HMS Daring (1893)

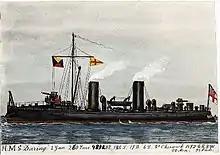
HMS Daring, by James Scott Maxwell

"Daring" appears to have served in home waters between 1895 and 1912. She was commissioned at Portsmouth on 23 February 1900 as tender to , gunnery school situated on Whale Island near Portsmouth. In early June 1901 a boiler explosion occurred on board "Daring" at anchor off Portsmouth, causing the death of a crew-member and injuring several others. An inquiry showed that some tubes were blown out of the lower drum, thus freeing a flood of scalding water and steam. She was passed into the Fleet reserve at Portsmouth in early June 1902, and later the same month joined the instructional flotilla at Plymouth. Lieutenant A. S. Susmann was appointed in command on 8 August 1902, and the following month she became tender to , gunnery school ship off Plymouth. Later in September 1902, however, she was reported to be part of a squadron visiting Nauplia and Souda Bay at Crete in the Mediterranean Sea. On 26 October 1907 a minor collision took place between "Daring" and the destroyer at Devonport, both ships' hulls being dented. "Daring" was sold on 10 April 1912.